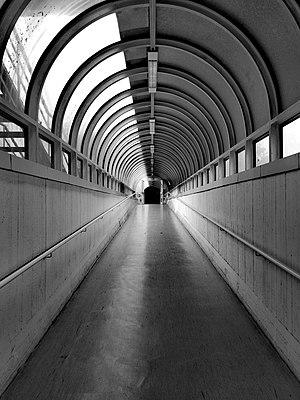
L’université de Naples - Frédéric II est la principale université de Naples, et la plus ancienne université laïque et d'État au monde, ayant été fondée le 5 juin 1224 par l'empereur germanique et roi de Sicile Frédéric II, Stupor mundi.